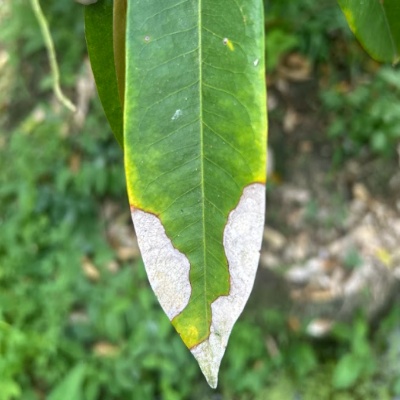
Label: Leaf_Blight